Project management

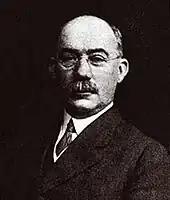
Henry Gantt (1861–1919), the father of planning and control techniques

As a discipline, project management developed from several fields of application including civil construction, engineering, and heavy defense activity. Two forefathers of project management are Henry Gantt, called the father of planning and control techniques, who is famous for his use of the Gantt chart as a project management tool (alternatively "Harmonogram" first proposed by Karol Adamiecki); and Henri Fayol for his creation of the five management functions that form the foundation of the body of knowledge associated with project and program management. Both Gantt and Fayol were students of Frederick Winslow Taylor's theories of scientific management. His work is the forerunner to modern project management tools including work breakdown structure (WBS) and resource allocation.